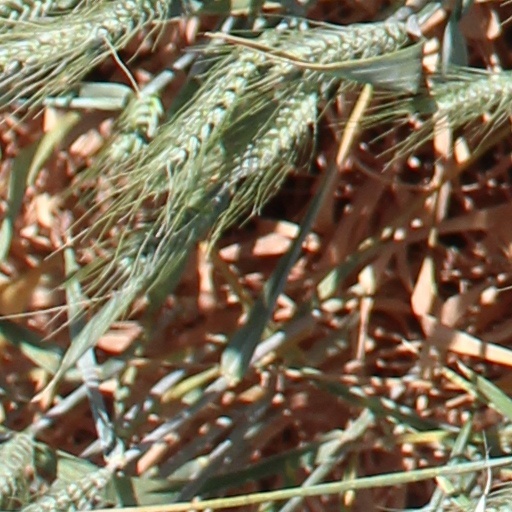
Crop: wheat